Rye, New York

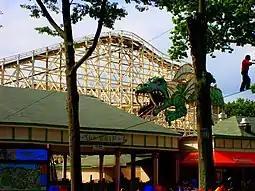
The wooden Dragon Coaster is a signature component of Playland Amusement Park, a National Historic Landmark that dates back to 1927.

The Boston Post Road Historic District includes 5 historically significant parcels; much of the land was originally the ancestral home of American Founding Father John Jay. It is where he grew up and where he is buried.